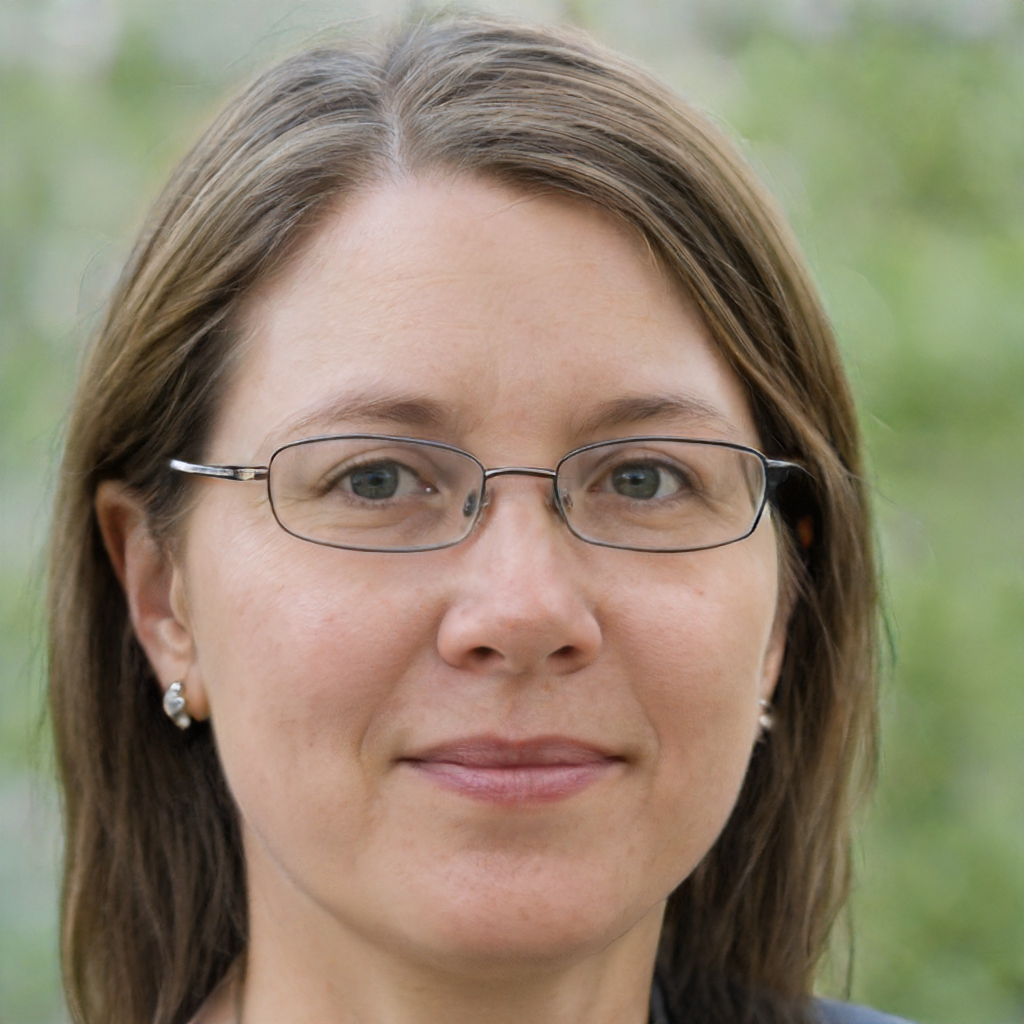
Label: Colored